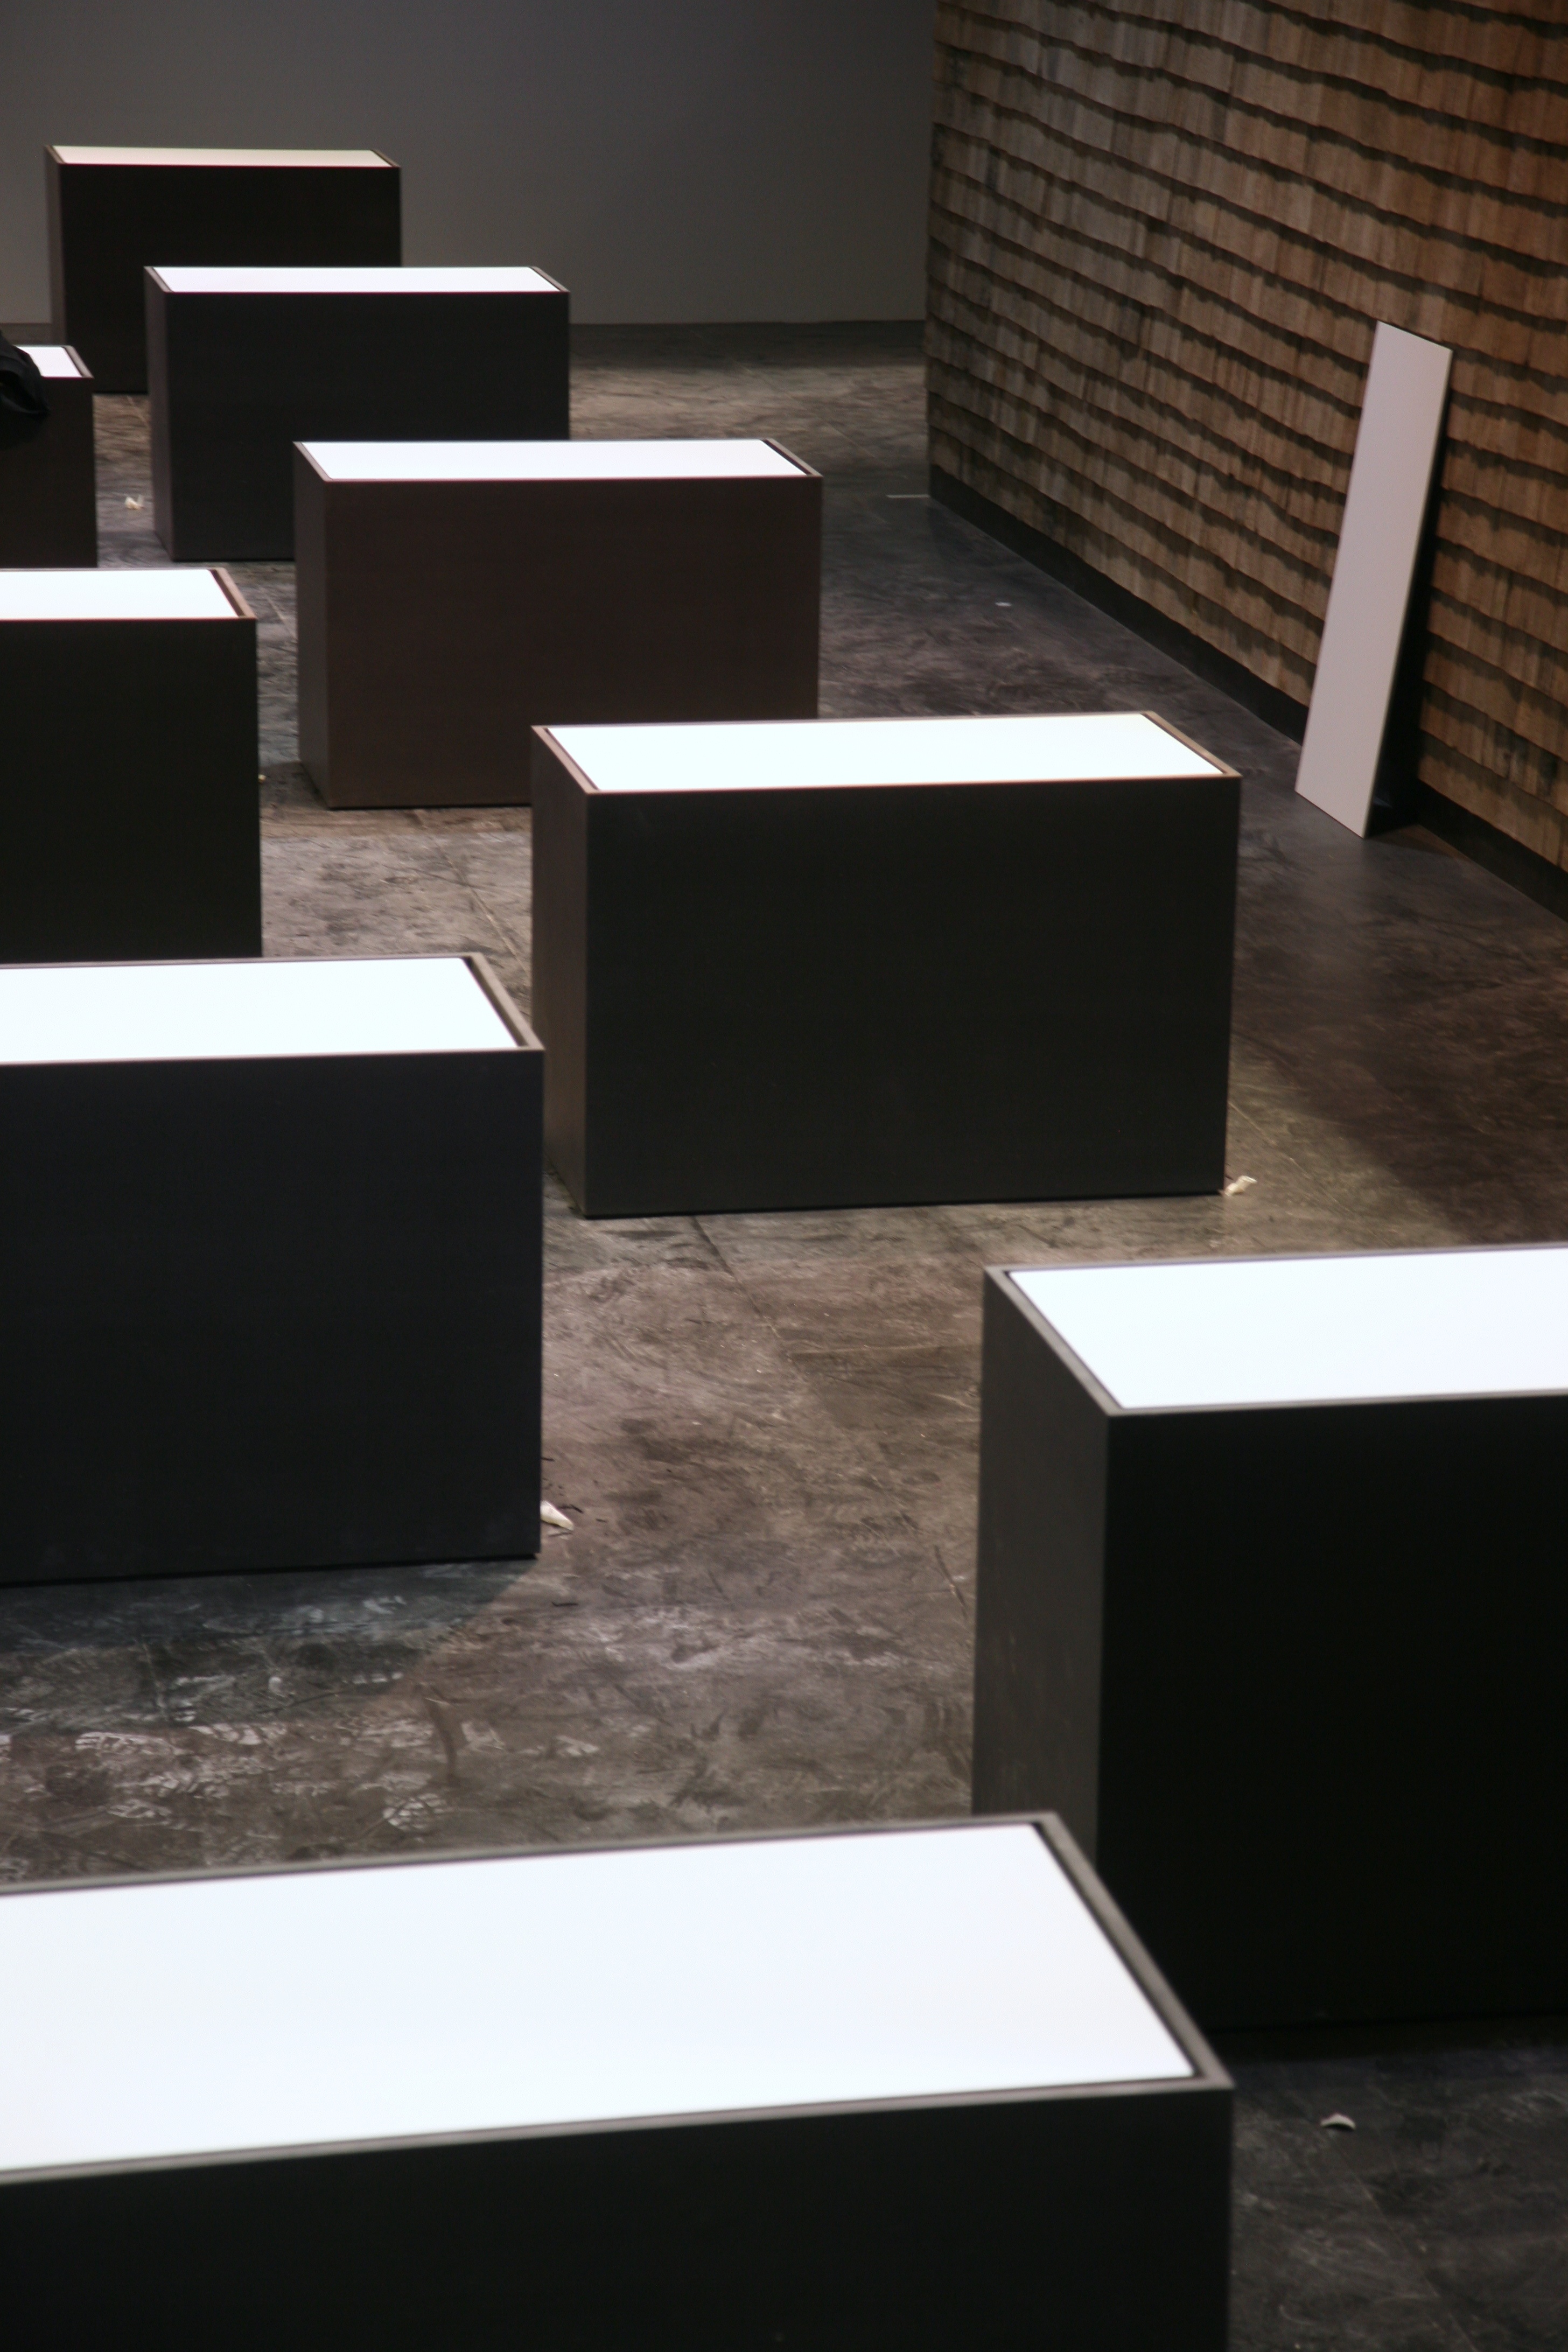
table, wood, floor, paris, black, furniture, room, exposition, design, bnf, exhibition, richardprince, biblioth quenationaledefrance